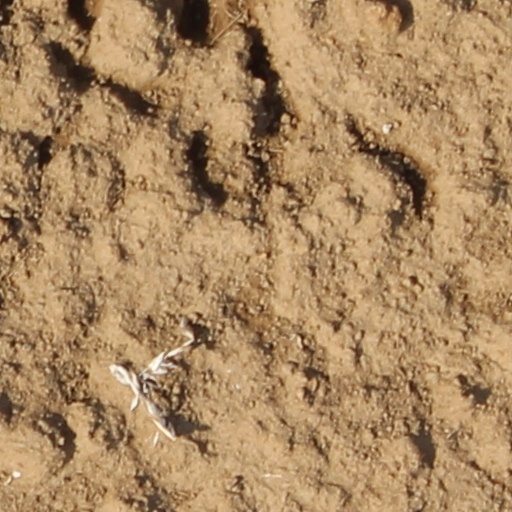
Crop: wheat